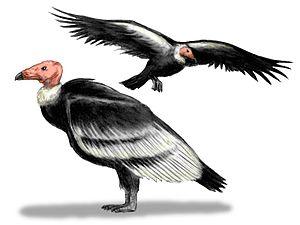
L’oiseau-tonnerre est une créature légendaire à la forme d'oiseau, commune aux religions de plusieurs populations amérindiennes d'Amérique du Nord. C'est un concept populaire dans l'art amérindien de la côte nord-ouest de l'Amérique du Nord, qui apparaît souvent sur les totems. Il est aussi considéré comme une créature de la cryptozoologie, issue de rapports d'observations de personnes qui décrivent avoir vu des oiseaux gigantesques dans le ciel américain.
La famille des Teratornithidae, regroupe des grands oiseaux de proies, ayant vécu entre l'Oligocène supérieur et le Pléistocène supérieur. Toutes les espèces de la famille sont éteintes.
Teratornis incredibilis est une espèce éteinte d'oiseaux ayant vécu en Amérique du Nord au Pléistocène supérieur.